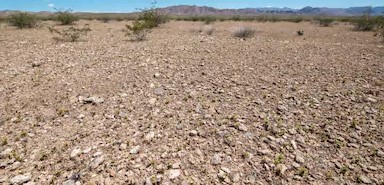
Soil type: Alluvial soil